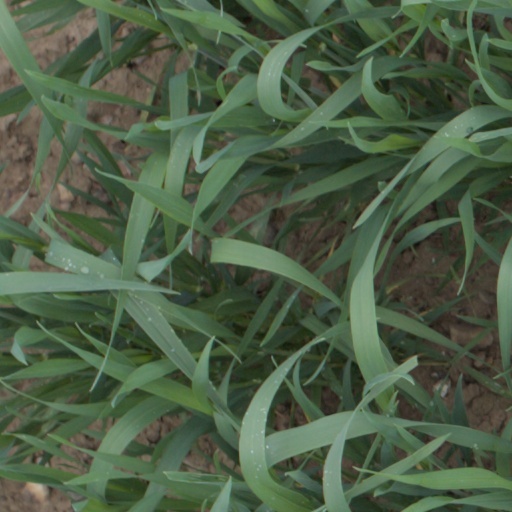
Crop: wheat